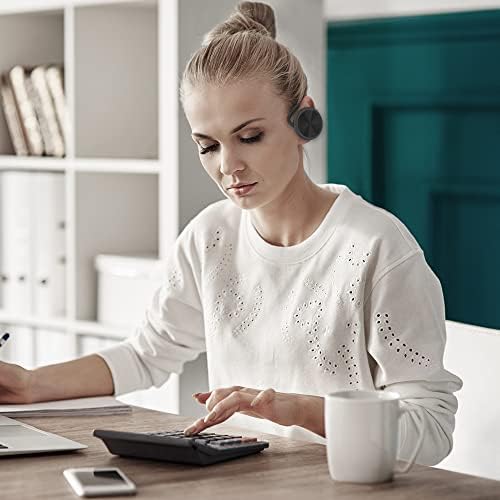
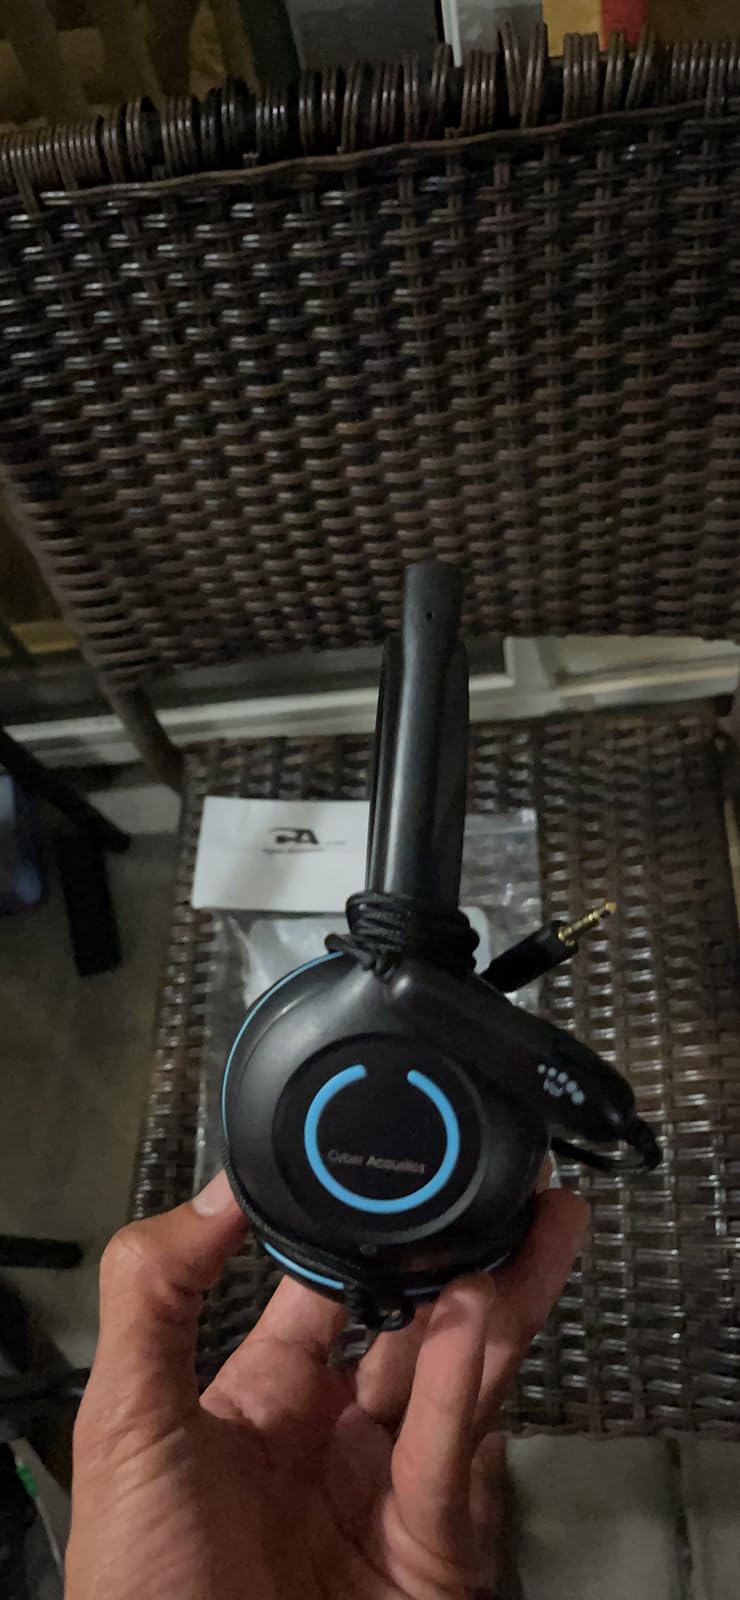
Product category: headphones
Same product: no